Locked Up (TV series)

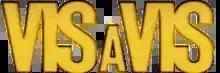

Locked Up is a Spanish serial drama television series produced by , initially for Spanish Network Antena 3 and later for Fox Spain. It premiered on 20 April 2015. The series focuses on Macarena Ferreiro, who is sent to prison for fiscal offenses and goes on to depict prison life and the corruption of law-enforcement bodies.